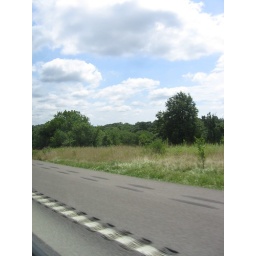
i took this out of the car window on the way home the ben harper concert in kansas city.-- original colors